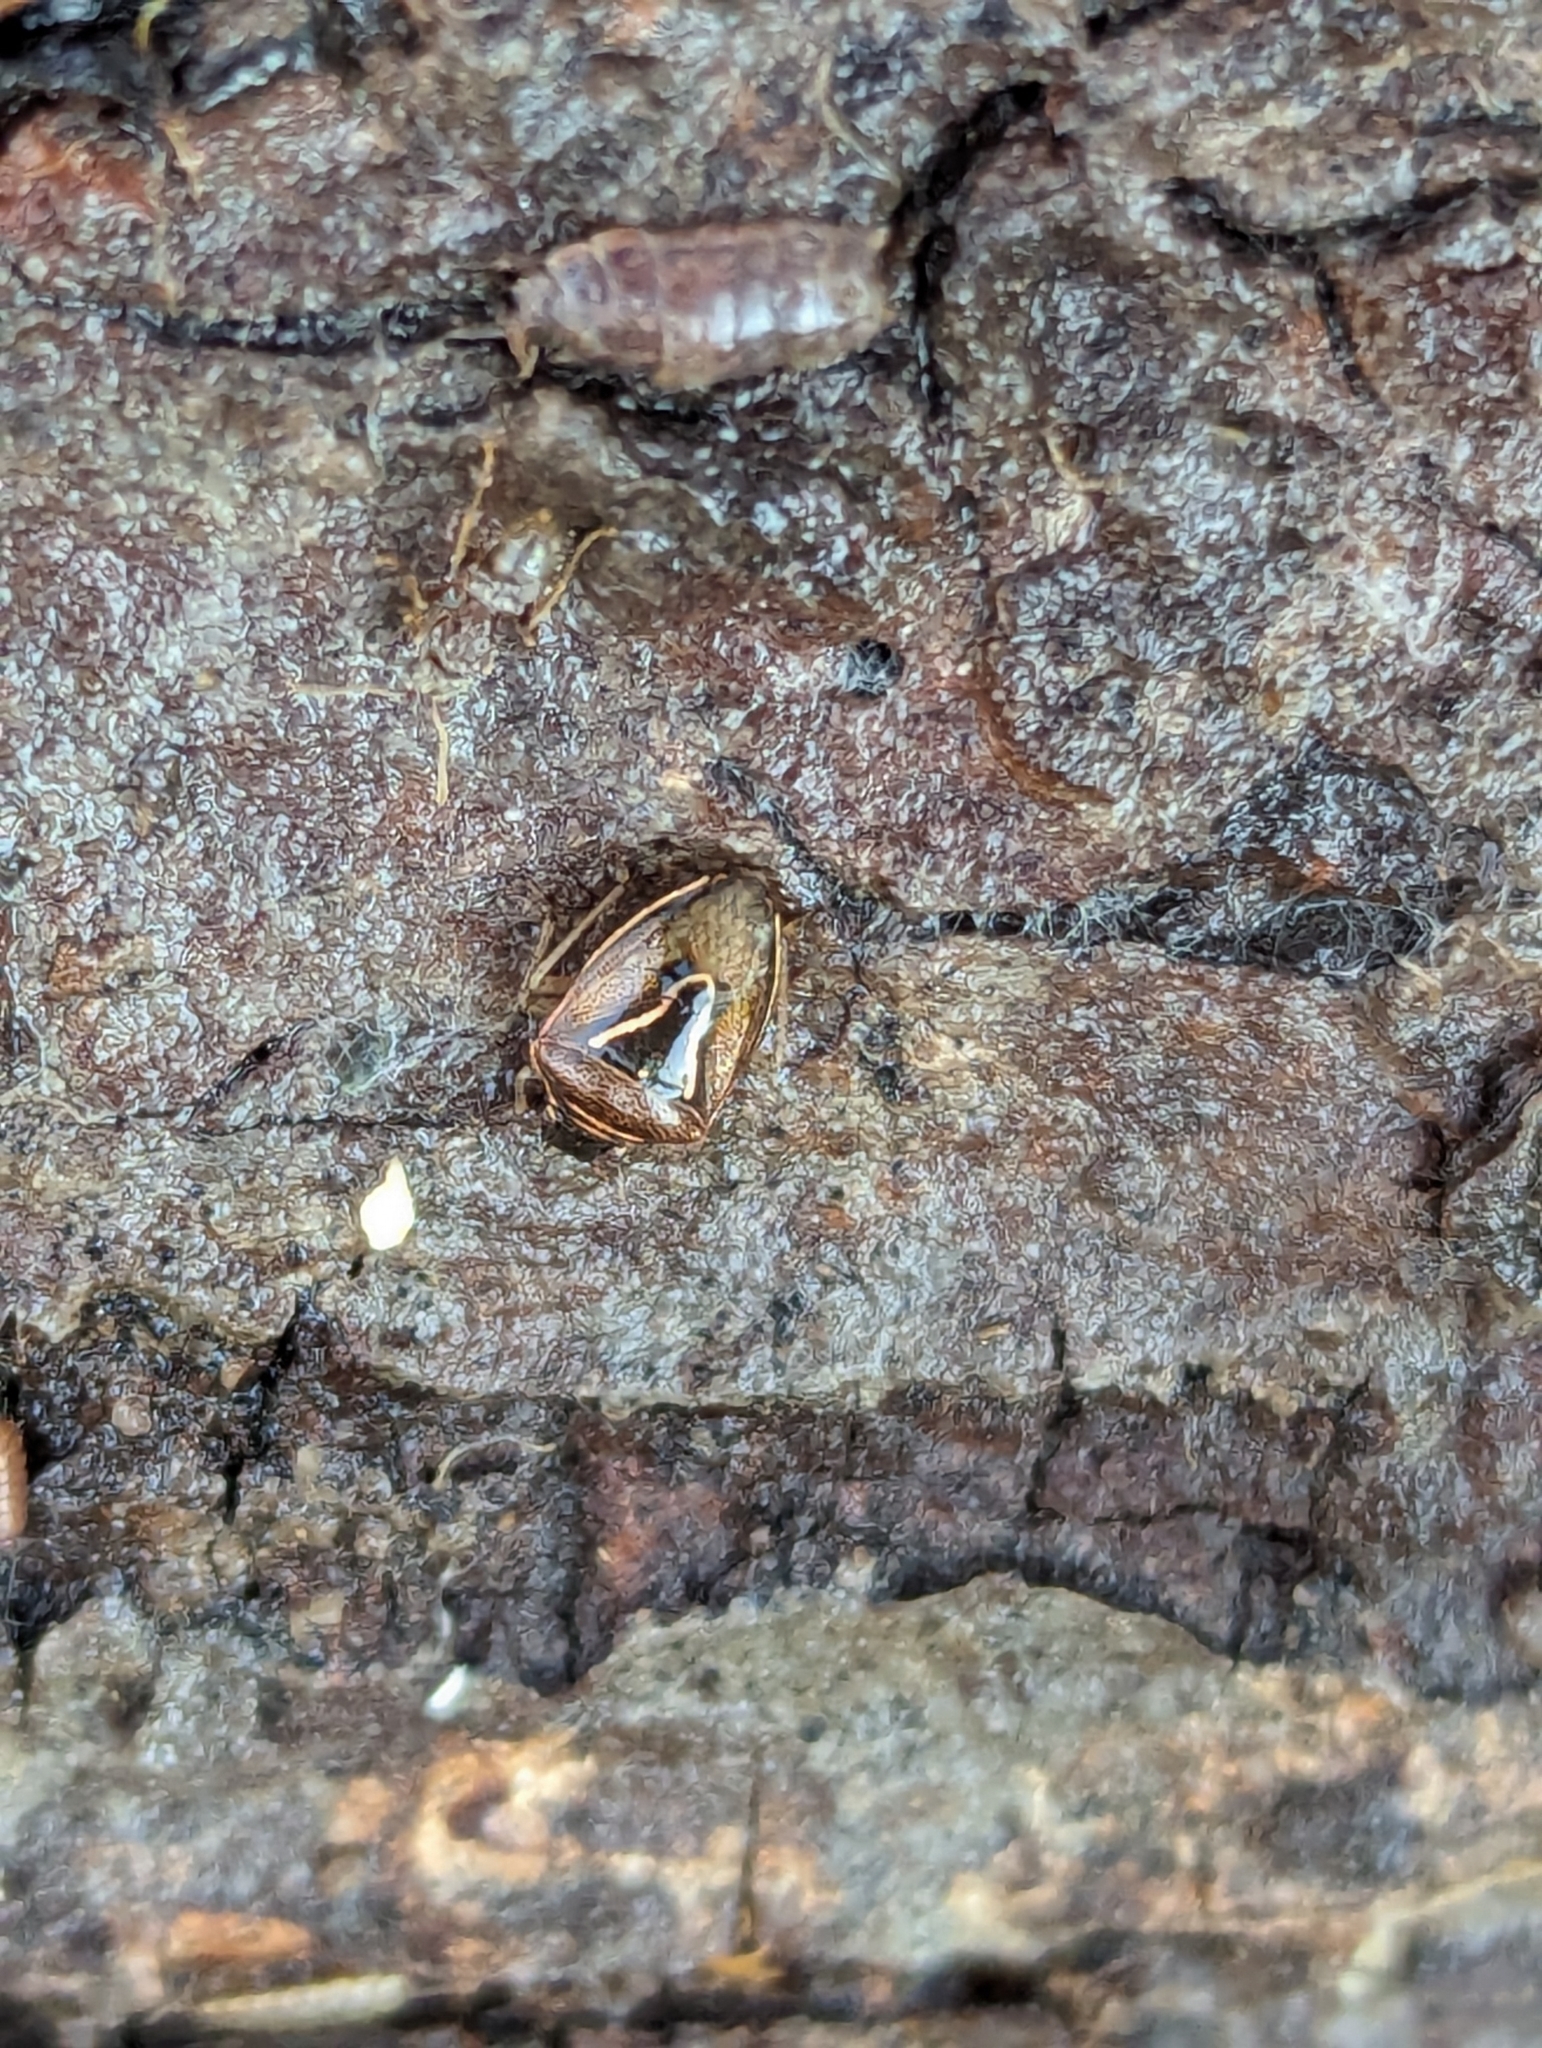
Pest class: stink_bug